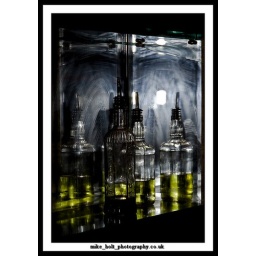
Bottles on the bar at I Love Tokyo Project club in oldham with water colour effect added